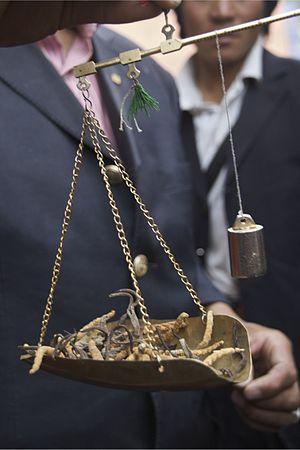
Ophiocordyceps sinensis, aussi appelé « champignon chenille » ou yarsagumbu, est une espèce de champignons ascomycètes de la famille des cordycipitacées originaire du Tibet. On le trouve au Bhoutan, en Chine, en Inde et au Népal.